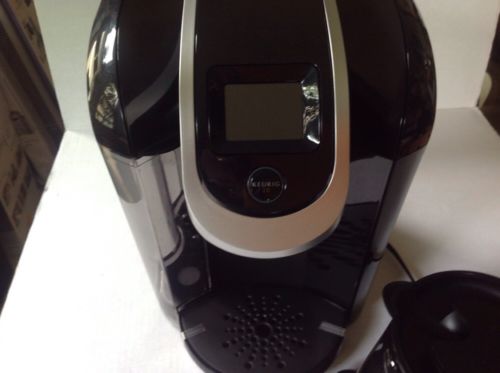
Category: coffee maker